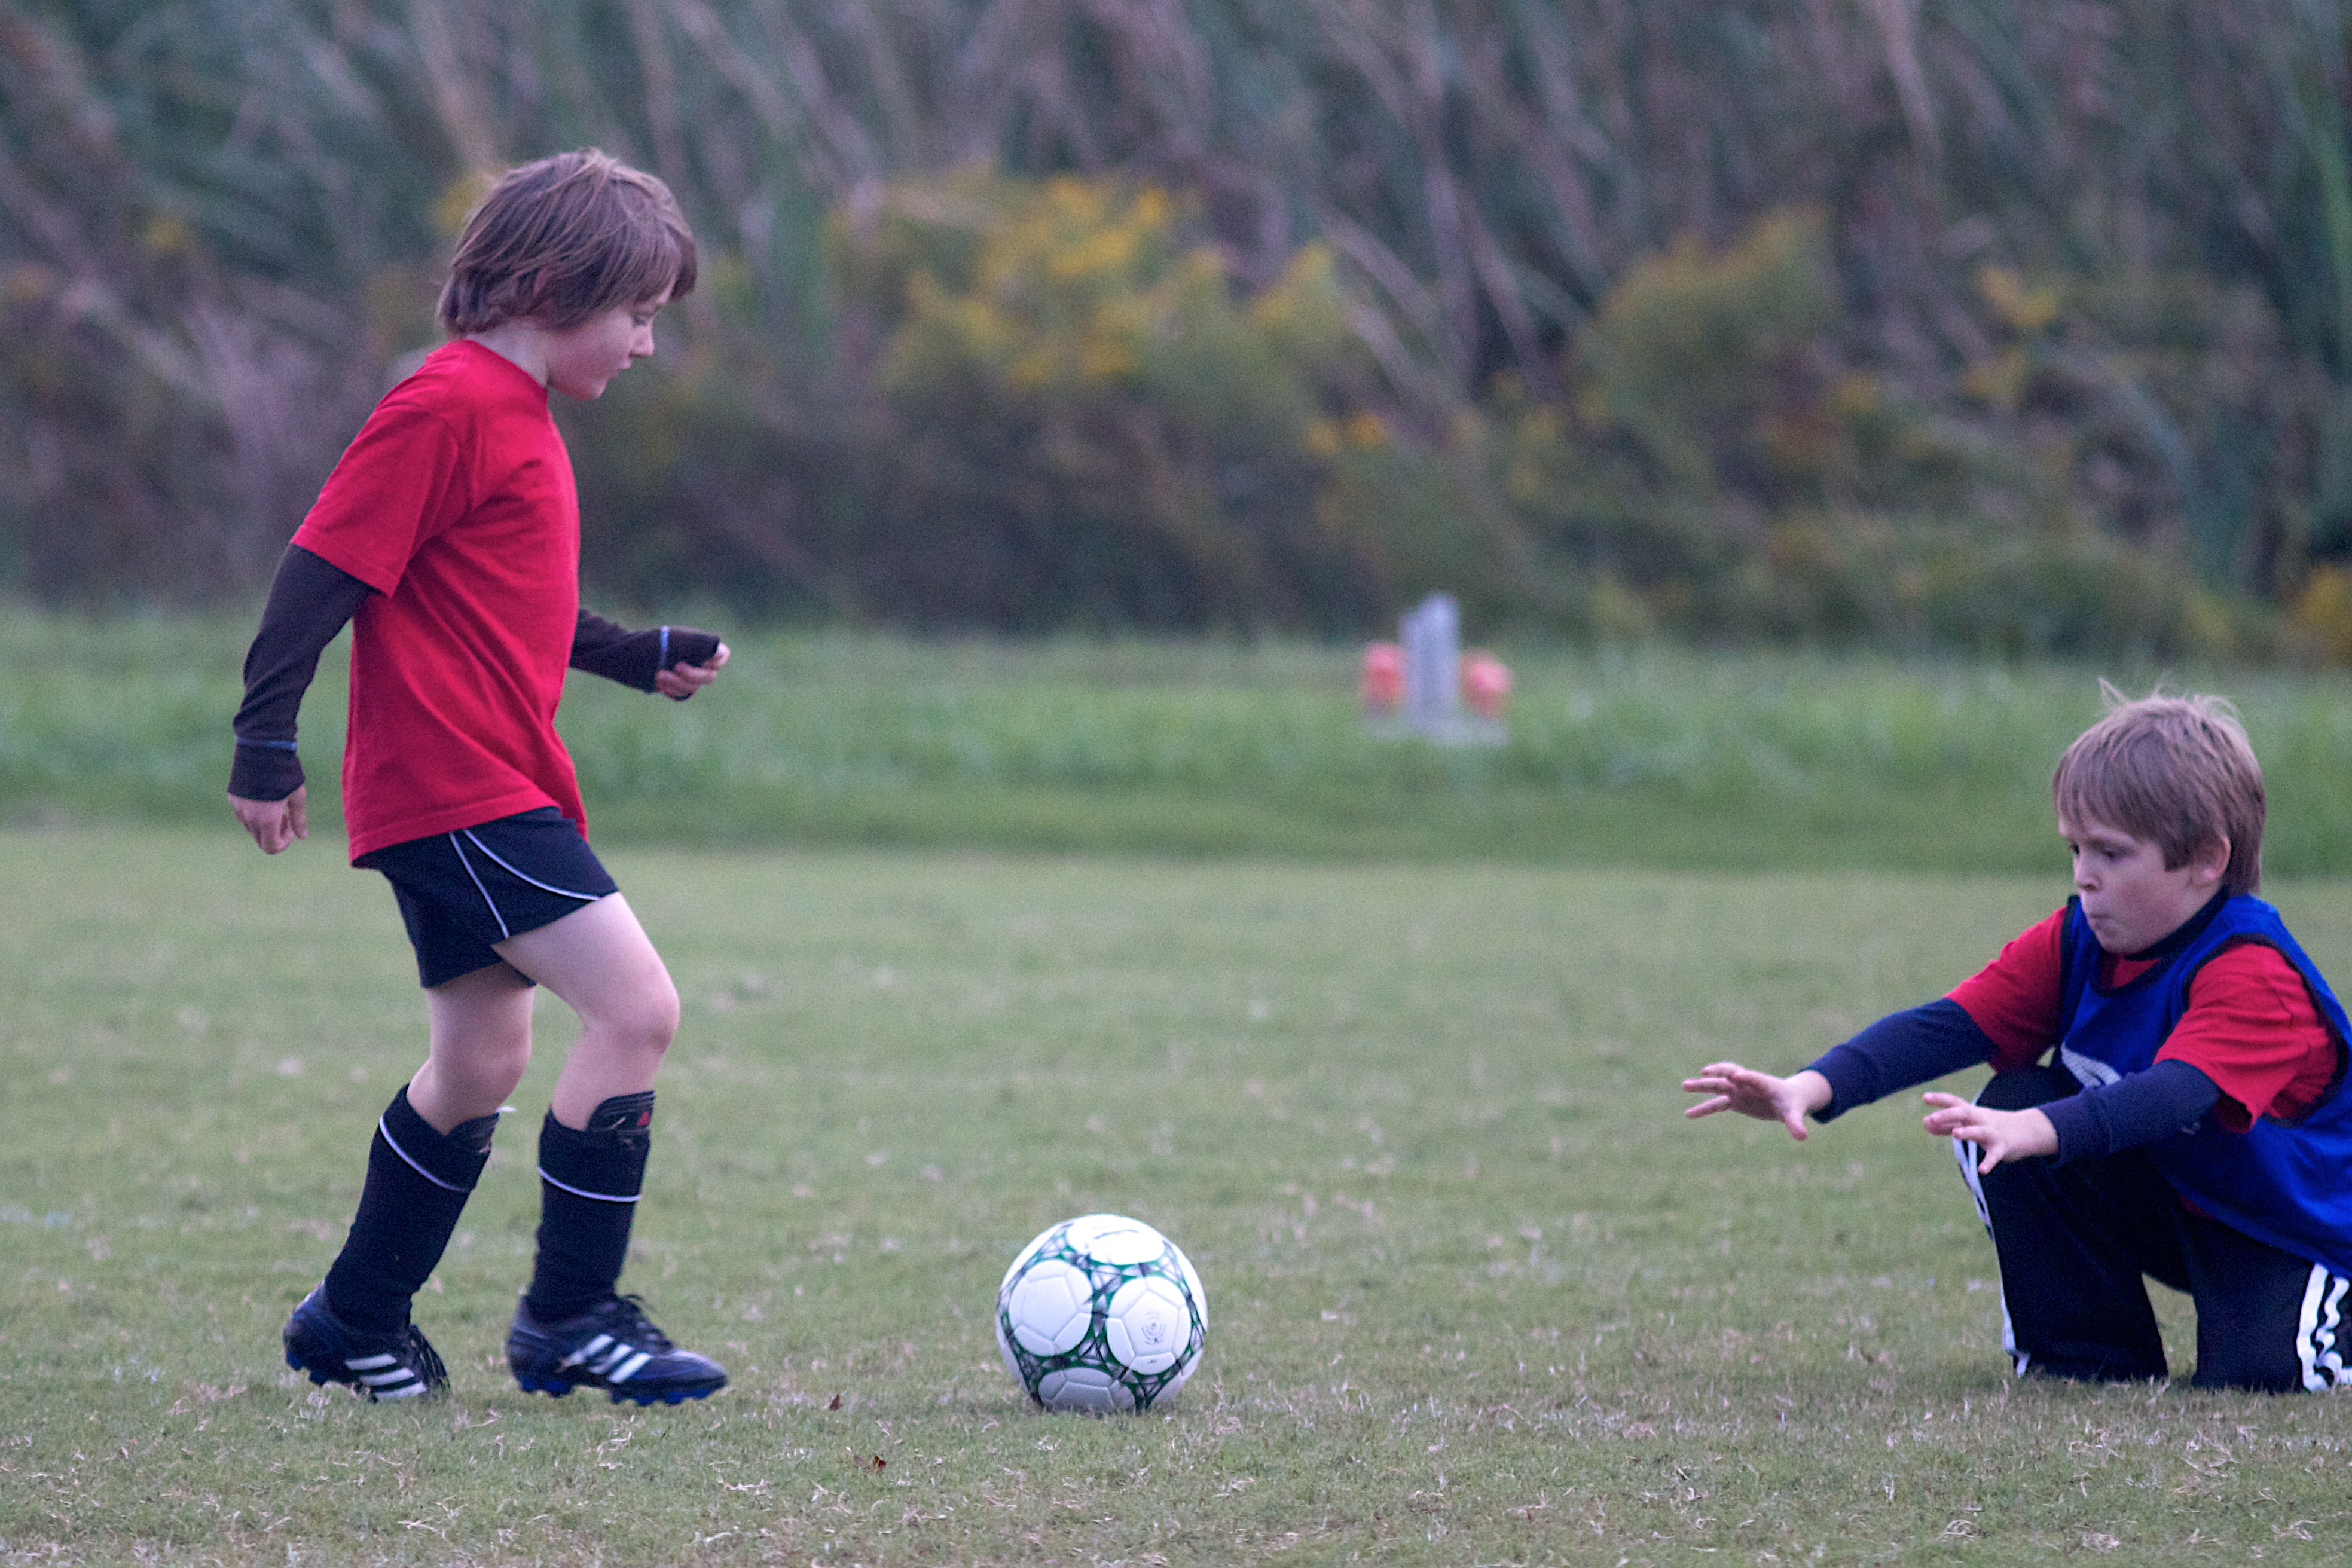
play, soccer, player, sports, ball, odyssey, tournament, football player, ball game, team sport, competition event